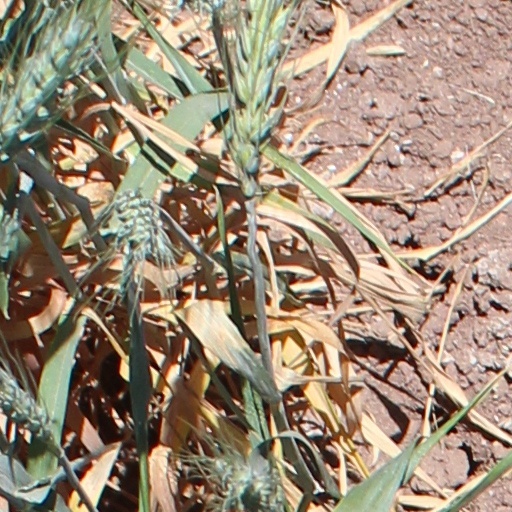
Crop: wheat